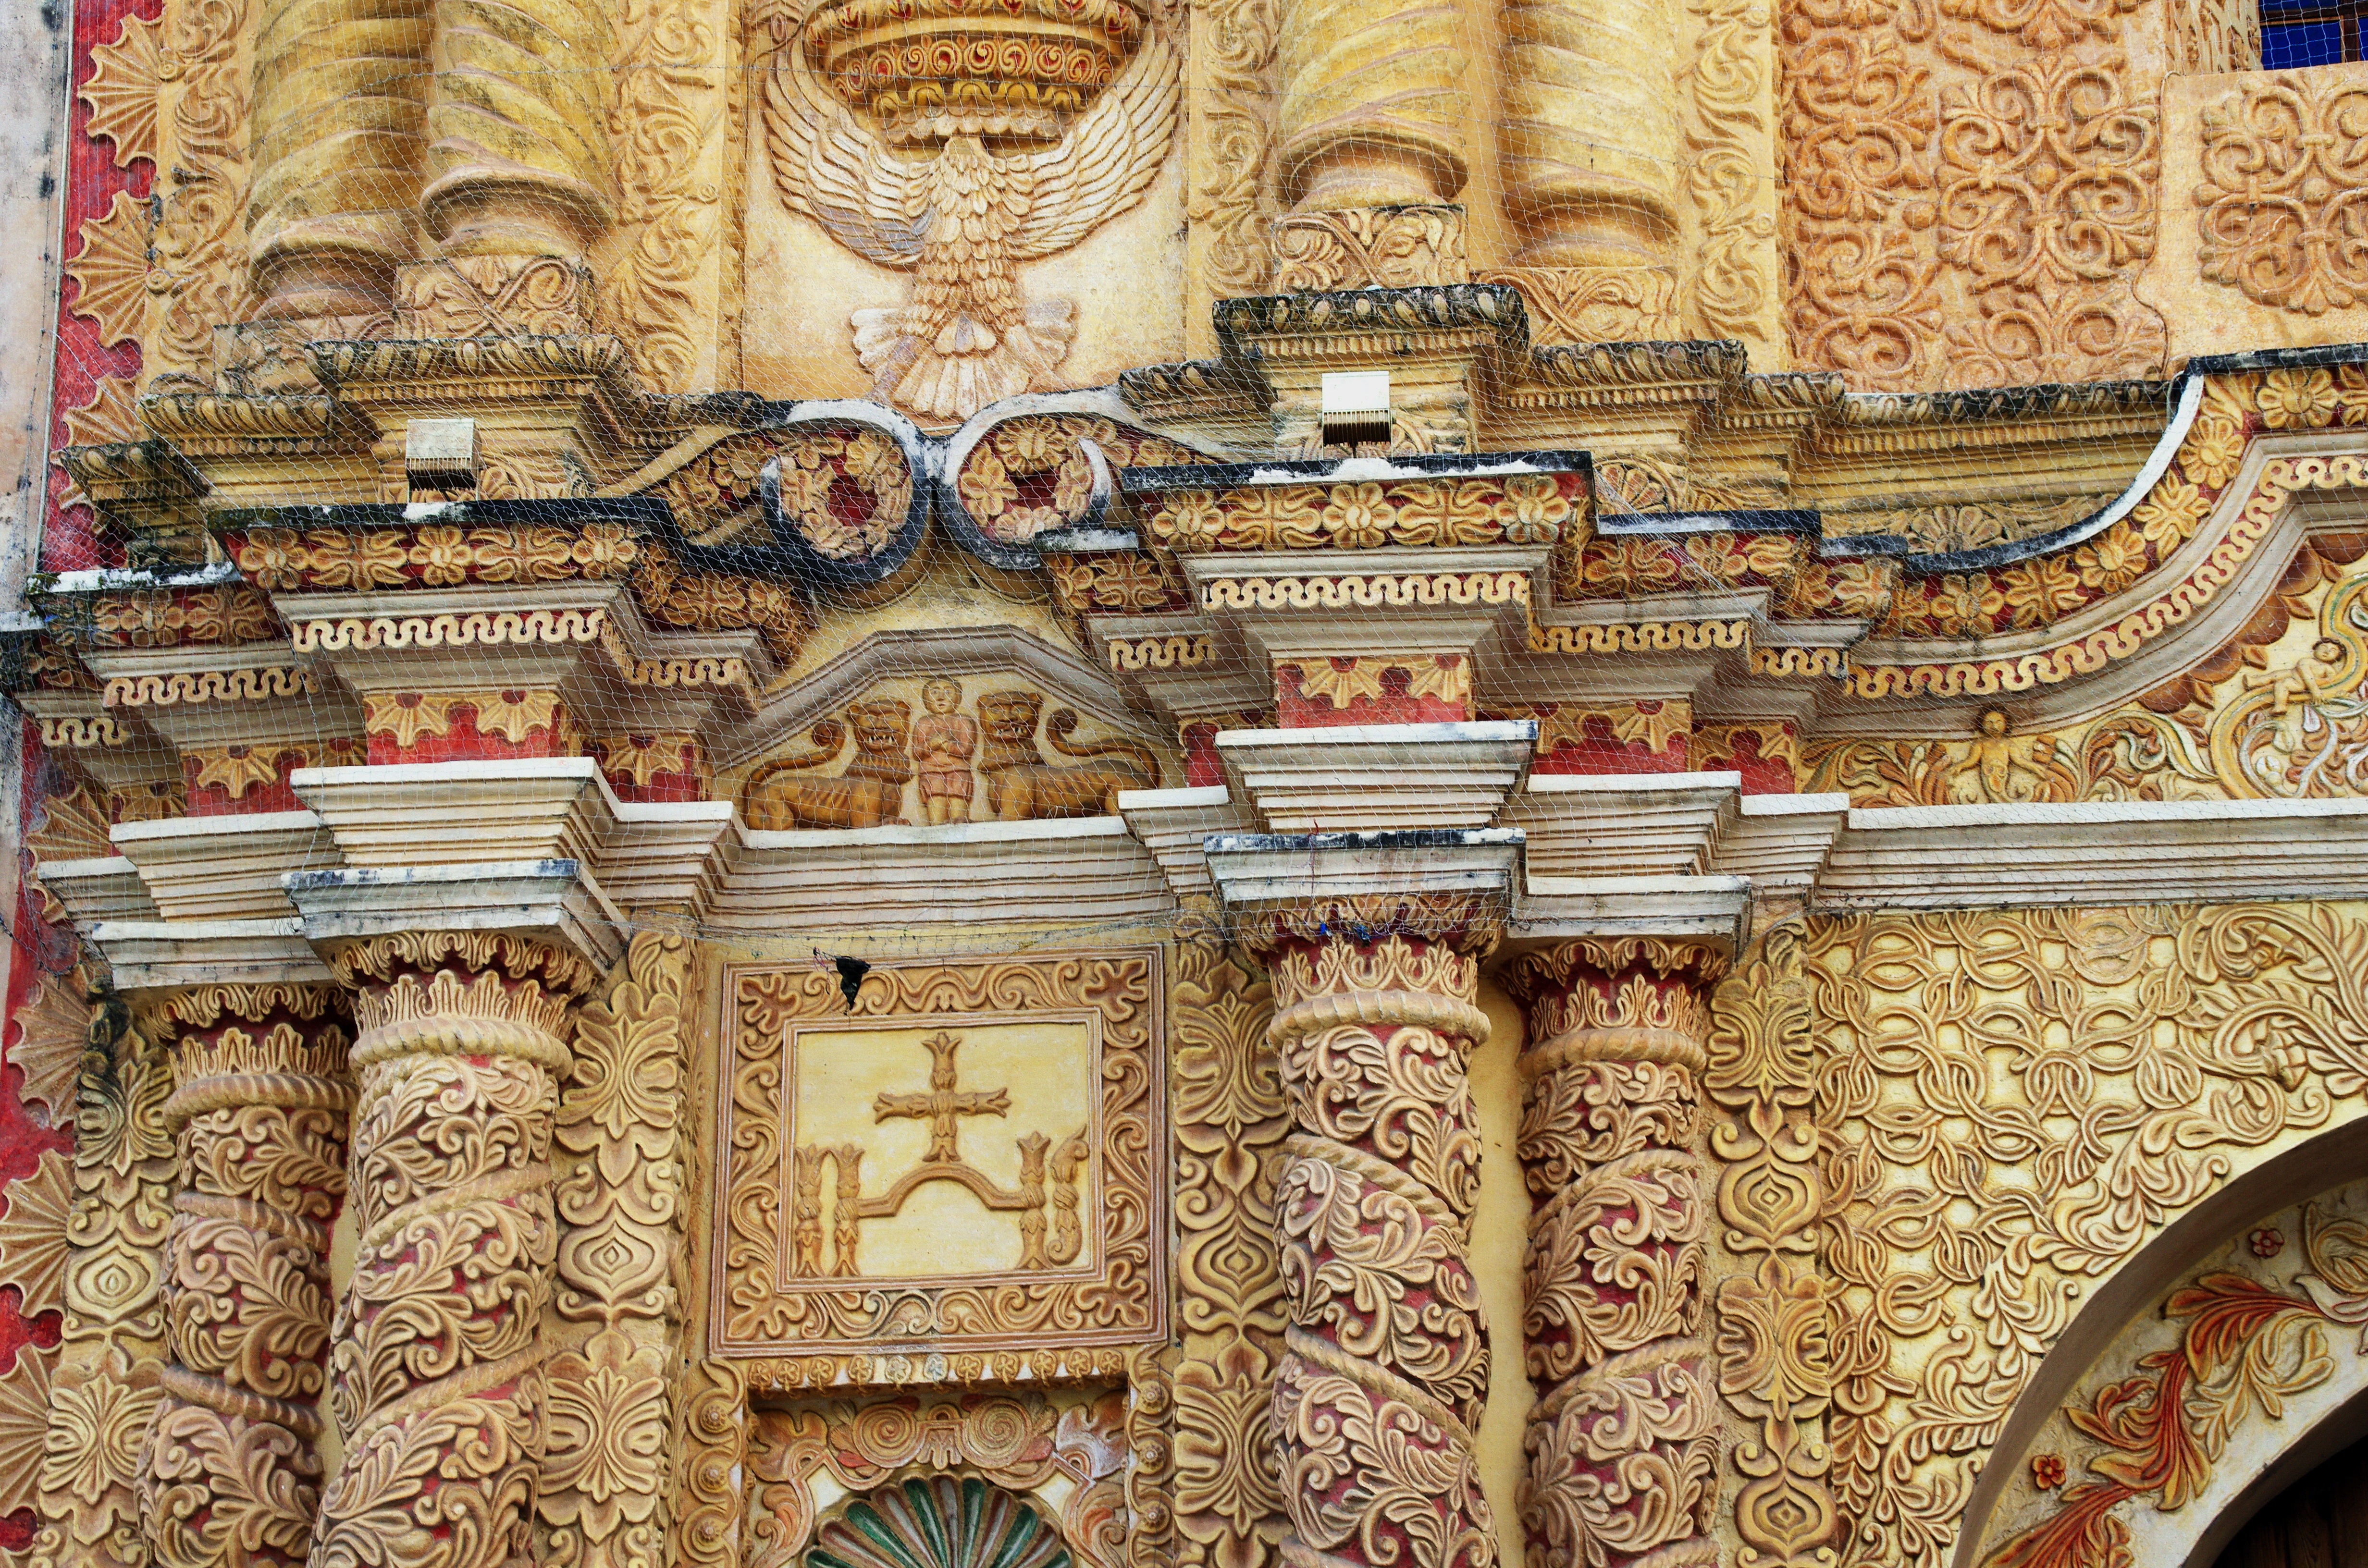
architecture, structure, building, palace, decoration, facade, church, place of worship, art, temple, mexico, sculptures, carving, archaeological site, san cristobal, chiapas, yellow sandstone, hindu temple, ancient history